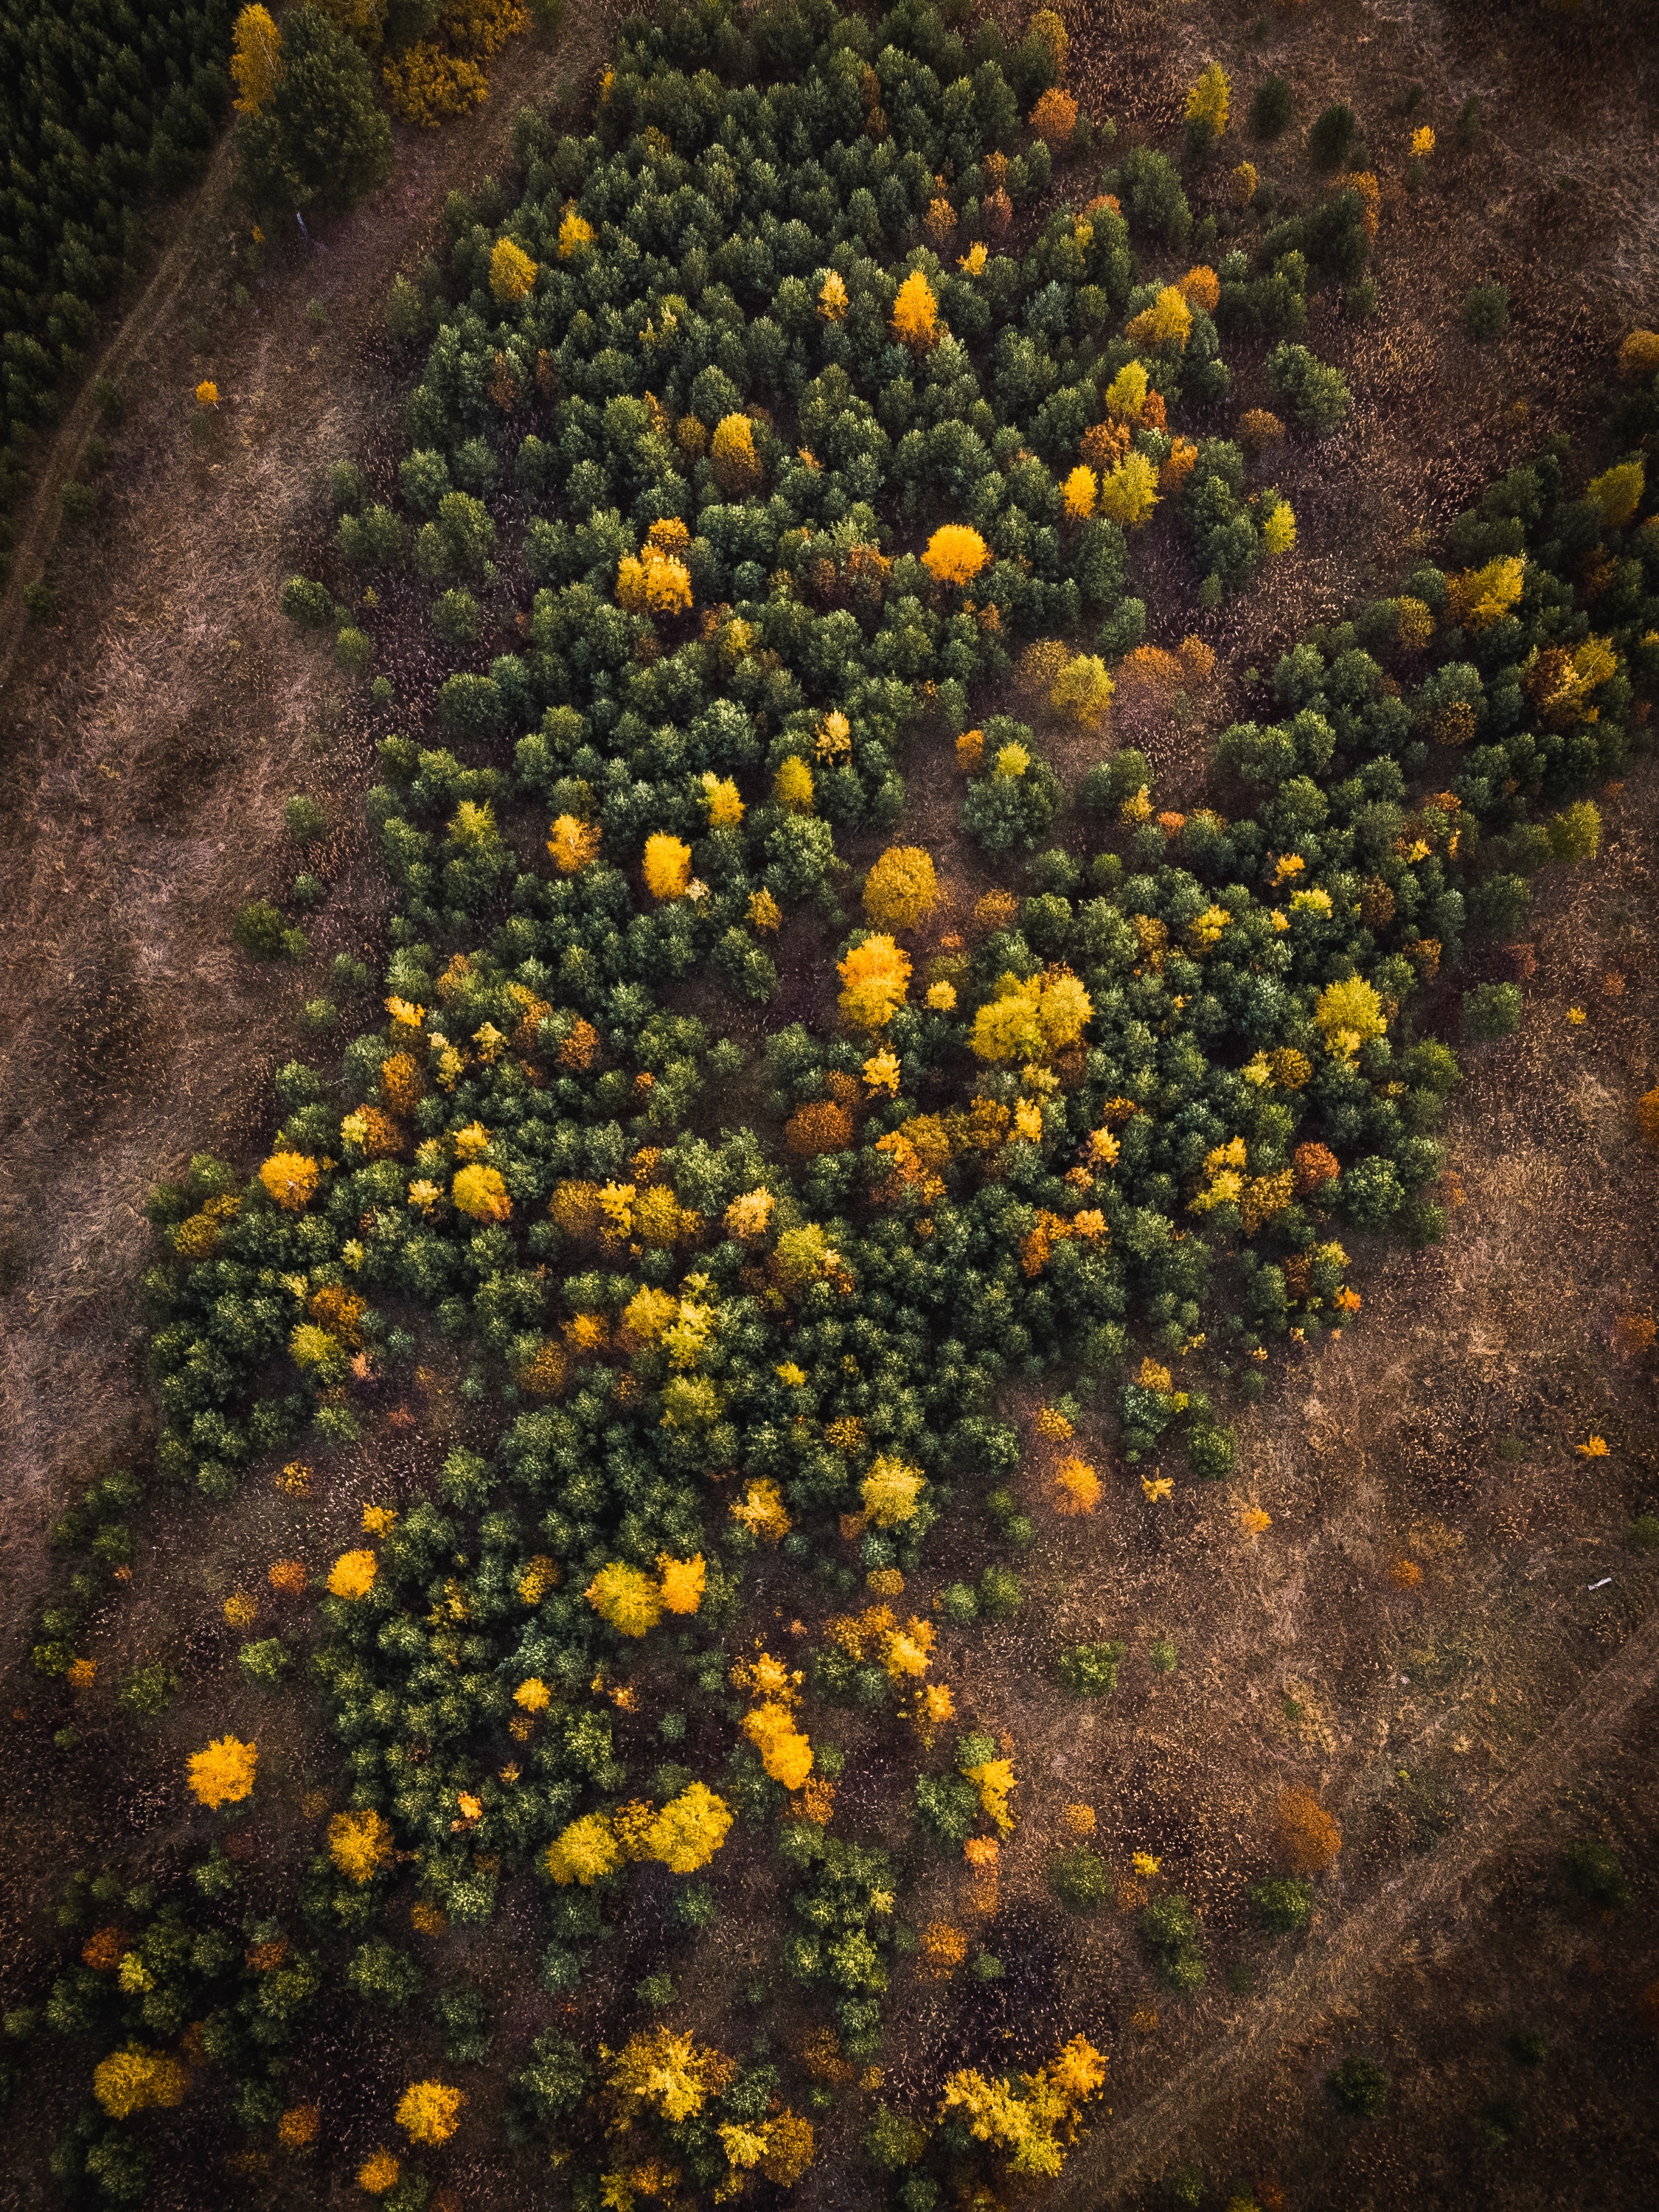
natural